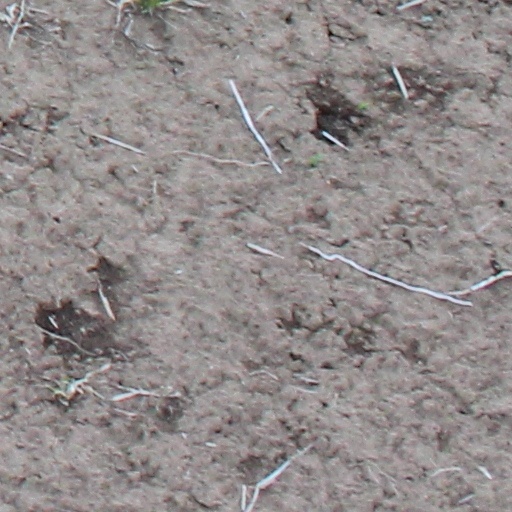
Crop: wheat